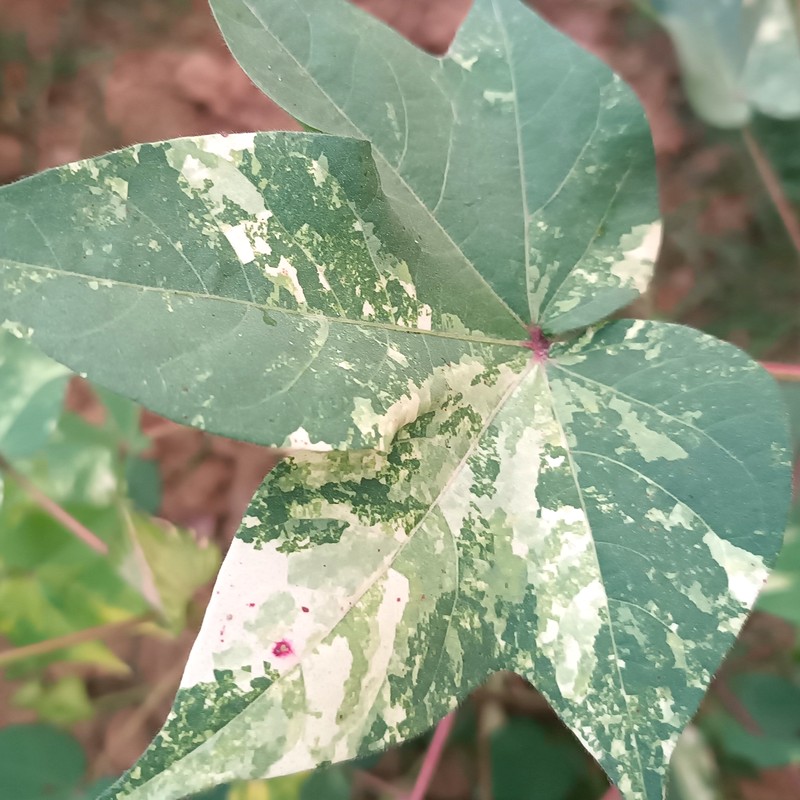
Label: Leaf Variegation